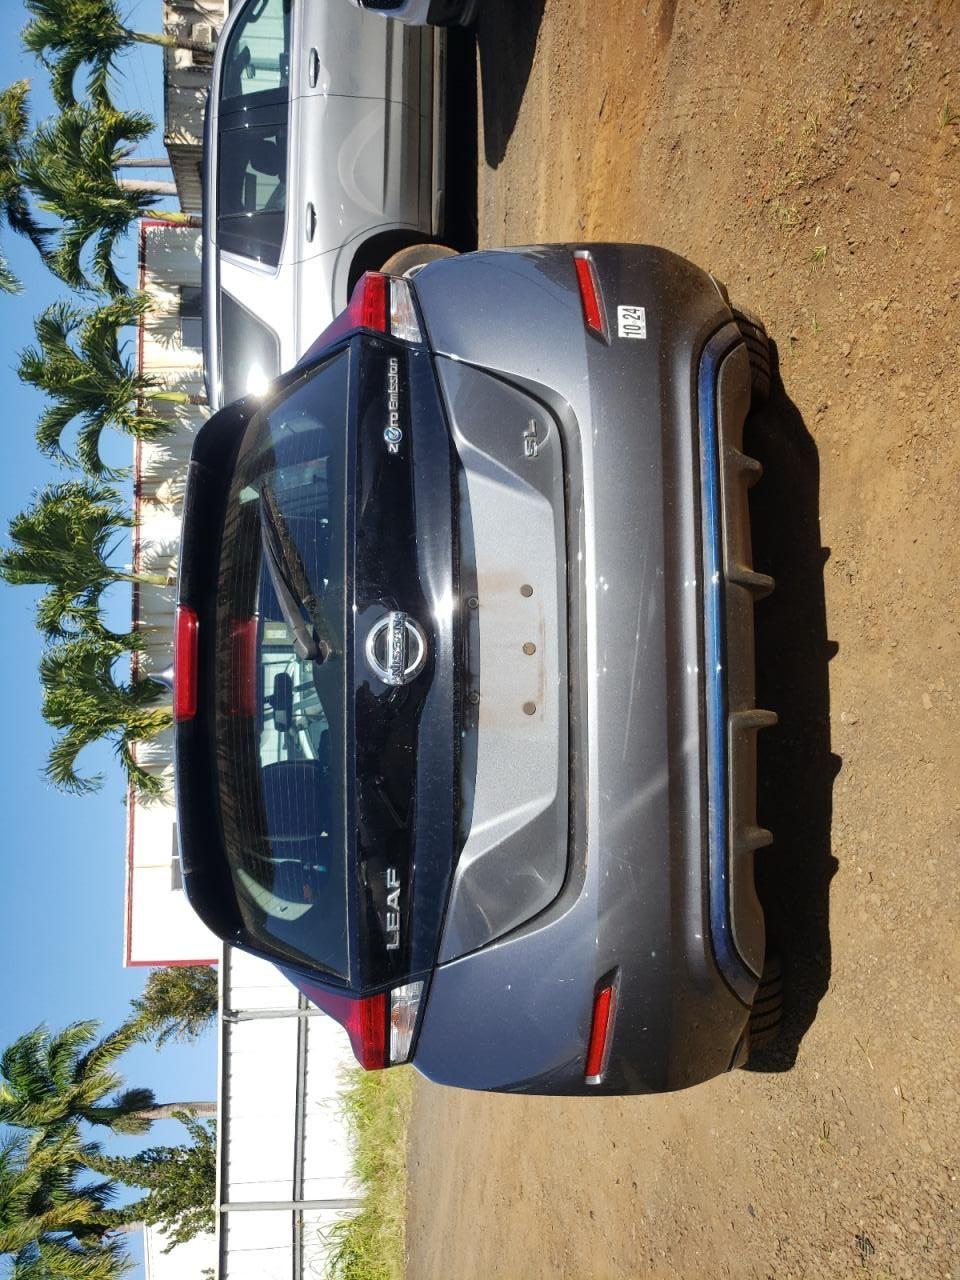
Aucun dommage détecté.
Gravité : aucun